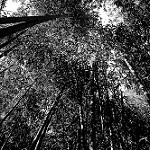
Label: B & W